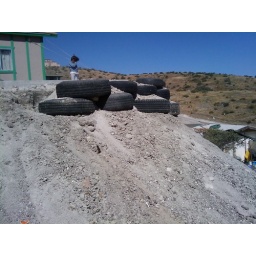
Site 14 outside Tecate Mexico building a house by the TKA students.